Jam band

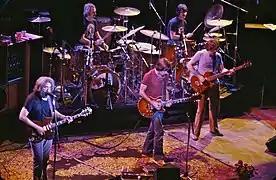
The Grateful Dead in 1980. Left to right: Jerry Garcia, Bill Kreutzmann, Bob Weir, Mickey Hart, Phil Lesh.

In the mid-1980s and early-1990s, the bands Phish, moe., Edie Brickell & New Bohemians, Blues Traveler, Ozric Tentacles, Widespread Panic, Dave Matthews Band, Bela Fleck and the Flecktones, Spin Doctors, The String Cheese Incident, Col. Bruce Hampton and the Aquarium Rescue Unit, Medeski Martin & Wood, The Black Crowes, Leftover Salmon, The Samples, Galactic, əkoostik hookah, and Lettuce, began touring with jam band-style concerts. Their popularity increased in the early 1990s.